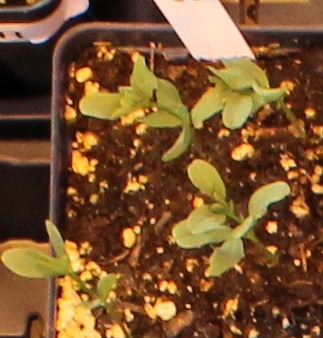
Label: Lentil